Gezer (kibbutz)

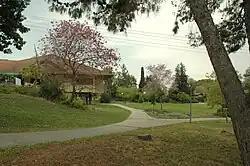

Gezer is a kibbutz in central Israel. Located in the Shephelah between Modi'in, Ramle and Rehovot, it falls under the jurisdiction of Gezer Regional Council. In it had a population of .